Vester Voldgade 19

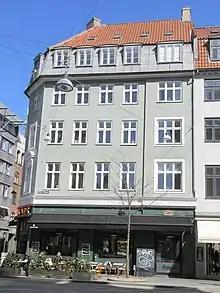
The building seen from Vester Voldgade

The building consists of four floors and a Mansard roof over a cellar. The Mansard roof is clad with zinc on the lower part and red tiles on the upper part. The facades towards both Vester Voldgade and Studiestræde are five bays wide and meet in a chamfered corner bay. The wider, outer bay on each side of the building is placed in a corner risalit. The corner window on the first floor is topped by a rounded pediment. Between the ground floor and the first floor runs a frieze featuring a Greek key. The former main entrance towards Vester Voldgade was converted into a display window in 1925. The year of the conversion is inscribed in sandstone relief numbers above the window. A gate topped by a fanlight is located in the corner risalit towards Studiestræde.